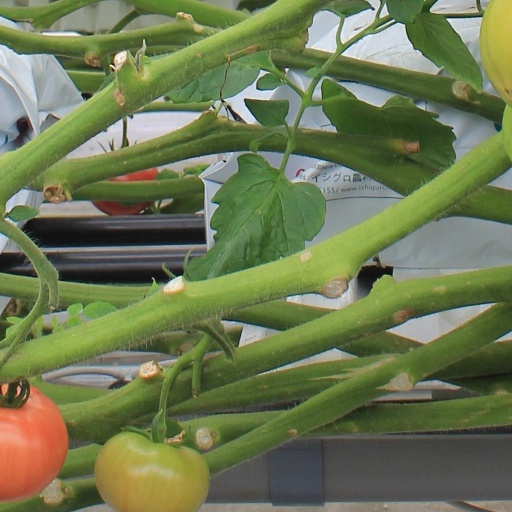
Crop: tomato